Airport Link, Brisbane

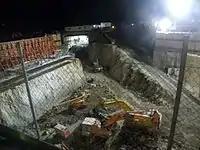
Nighttime tunnelling works at Kedron interchange looking north (March 2009)

During the early period of the BrisConnections listing most of the securities were owned by institutional investors, however as the price collapsed many of these institutions divested their now worthless stock, including Macquarie Group. Most of these shares were taken up by retail investors who were unaware that two further $1 installments on the stapled securities were owing and faced financial ruin as a result. BrisConnections has threatened to sue these investors in order to raise the capital necessary to continue the project, while reducing dividends by 99 per cent. There are no further installments owning which means there are no further obligations on shareholders attached to the units.